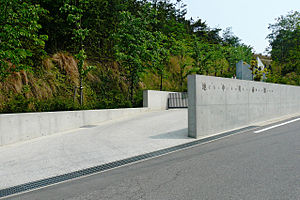
Chichu Art Museum
Indgangsparti, Chichu Art Museum
Chichu Art Museum er et museum der ligger på den sydlige del af øen Naoshima i præfekturet Kagawa, Japan. Det er tegnet af den japanske arkiktekt Tadao Ando og blev indviet den 18. juli, 2004.